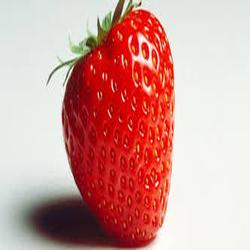
Label: Strawberry